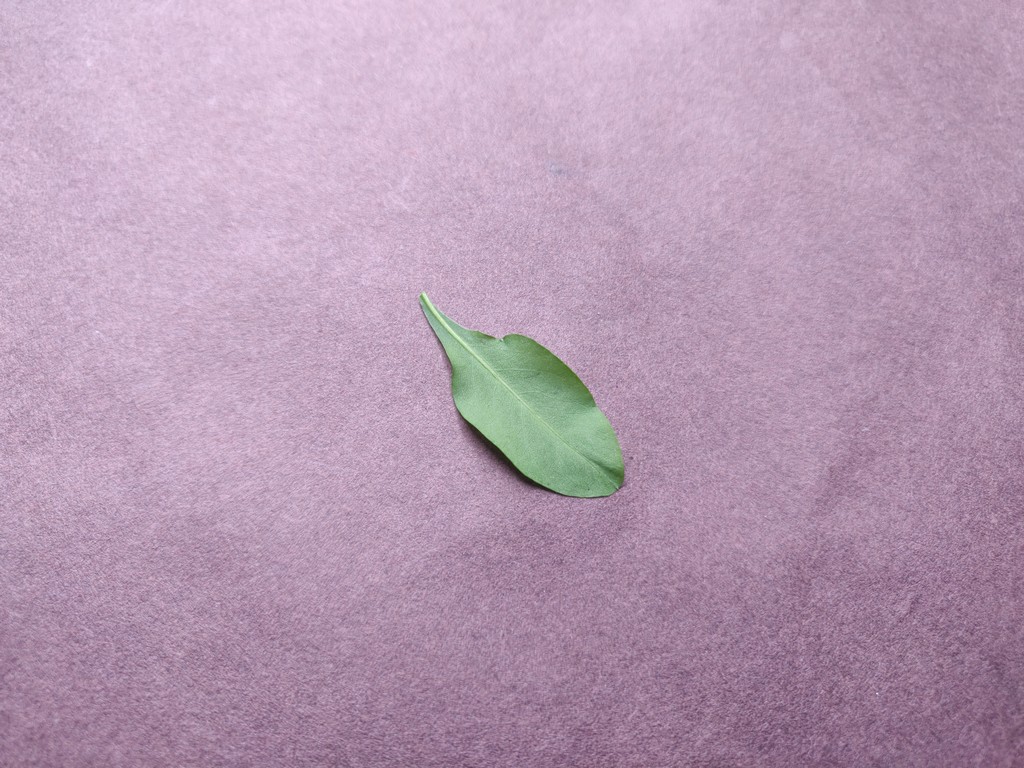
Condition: Healthy
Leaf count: single
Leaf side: back